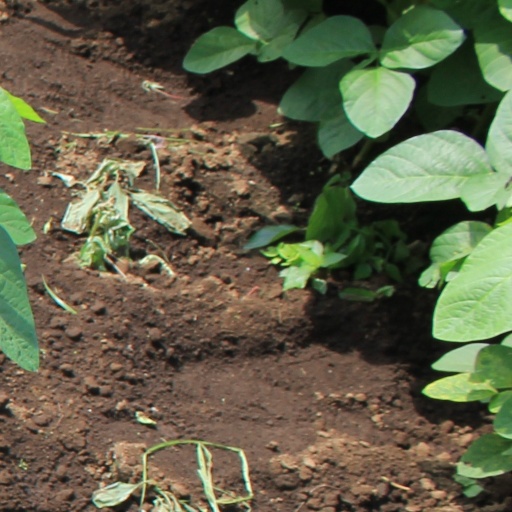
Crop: soybean